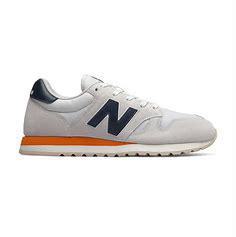
Brand: New
Model: Balance 520